Beit Shemesh

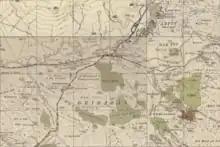
The area of modern Beit Shemesh in the 1940s, shortly prior to its founding in 1952.

The small archaeological tell northwest of the modern city was identified in the late 1830s as Biblical Beth Shemesh – it was known as Ain Shams – by Edward Robinson. The mound hosts the ruins of an ancient city that belonged to the tribe of Judah. Excavations were carried out in various phases during the 20th century.